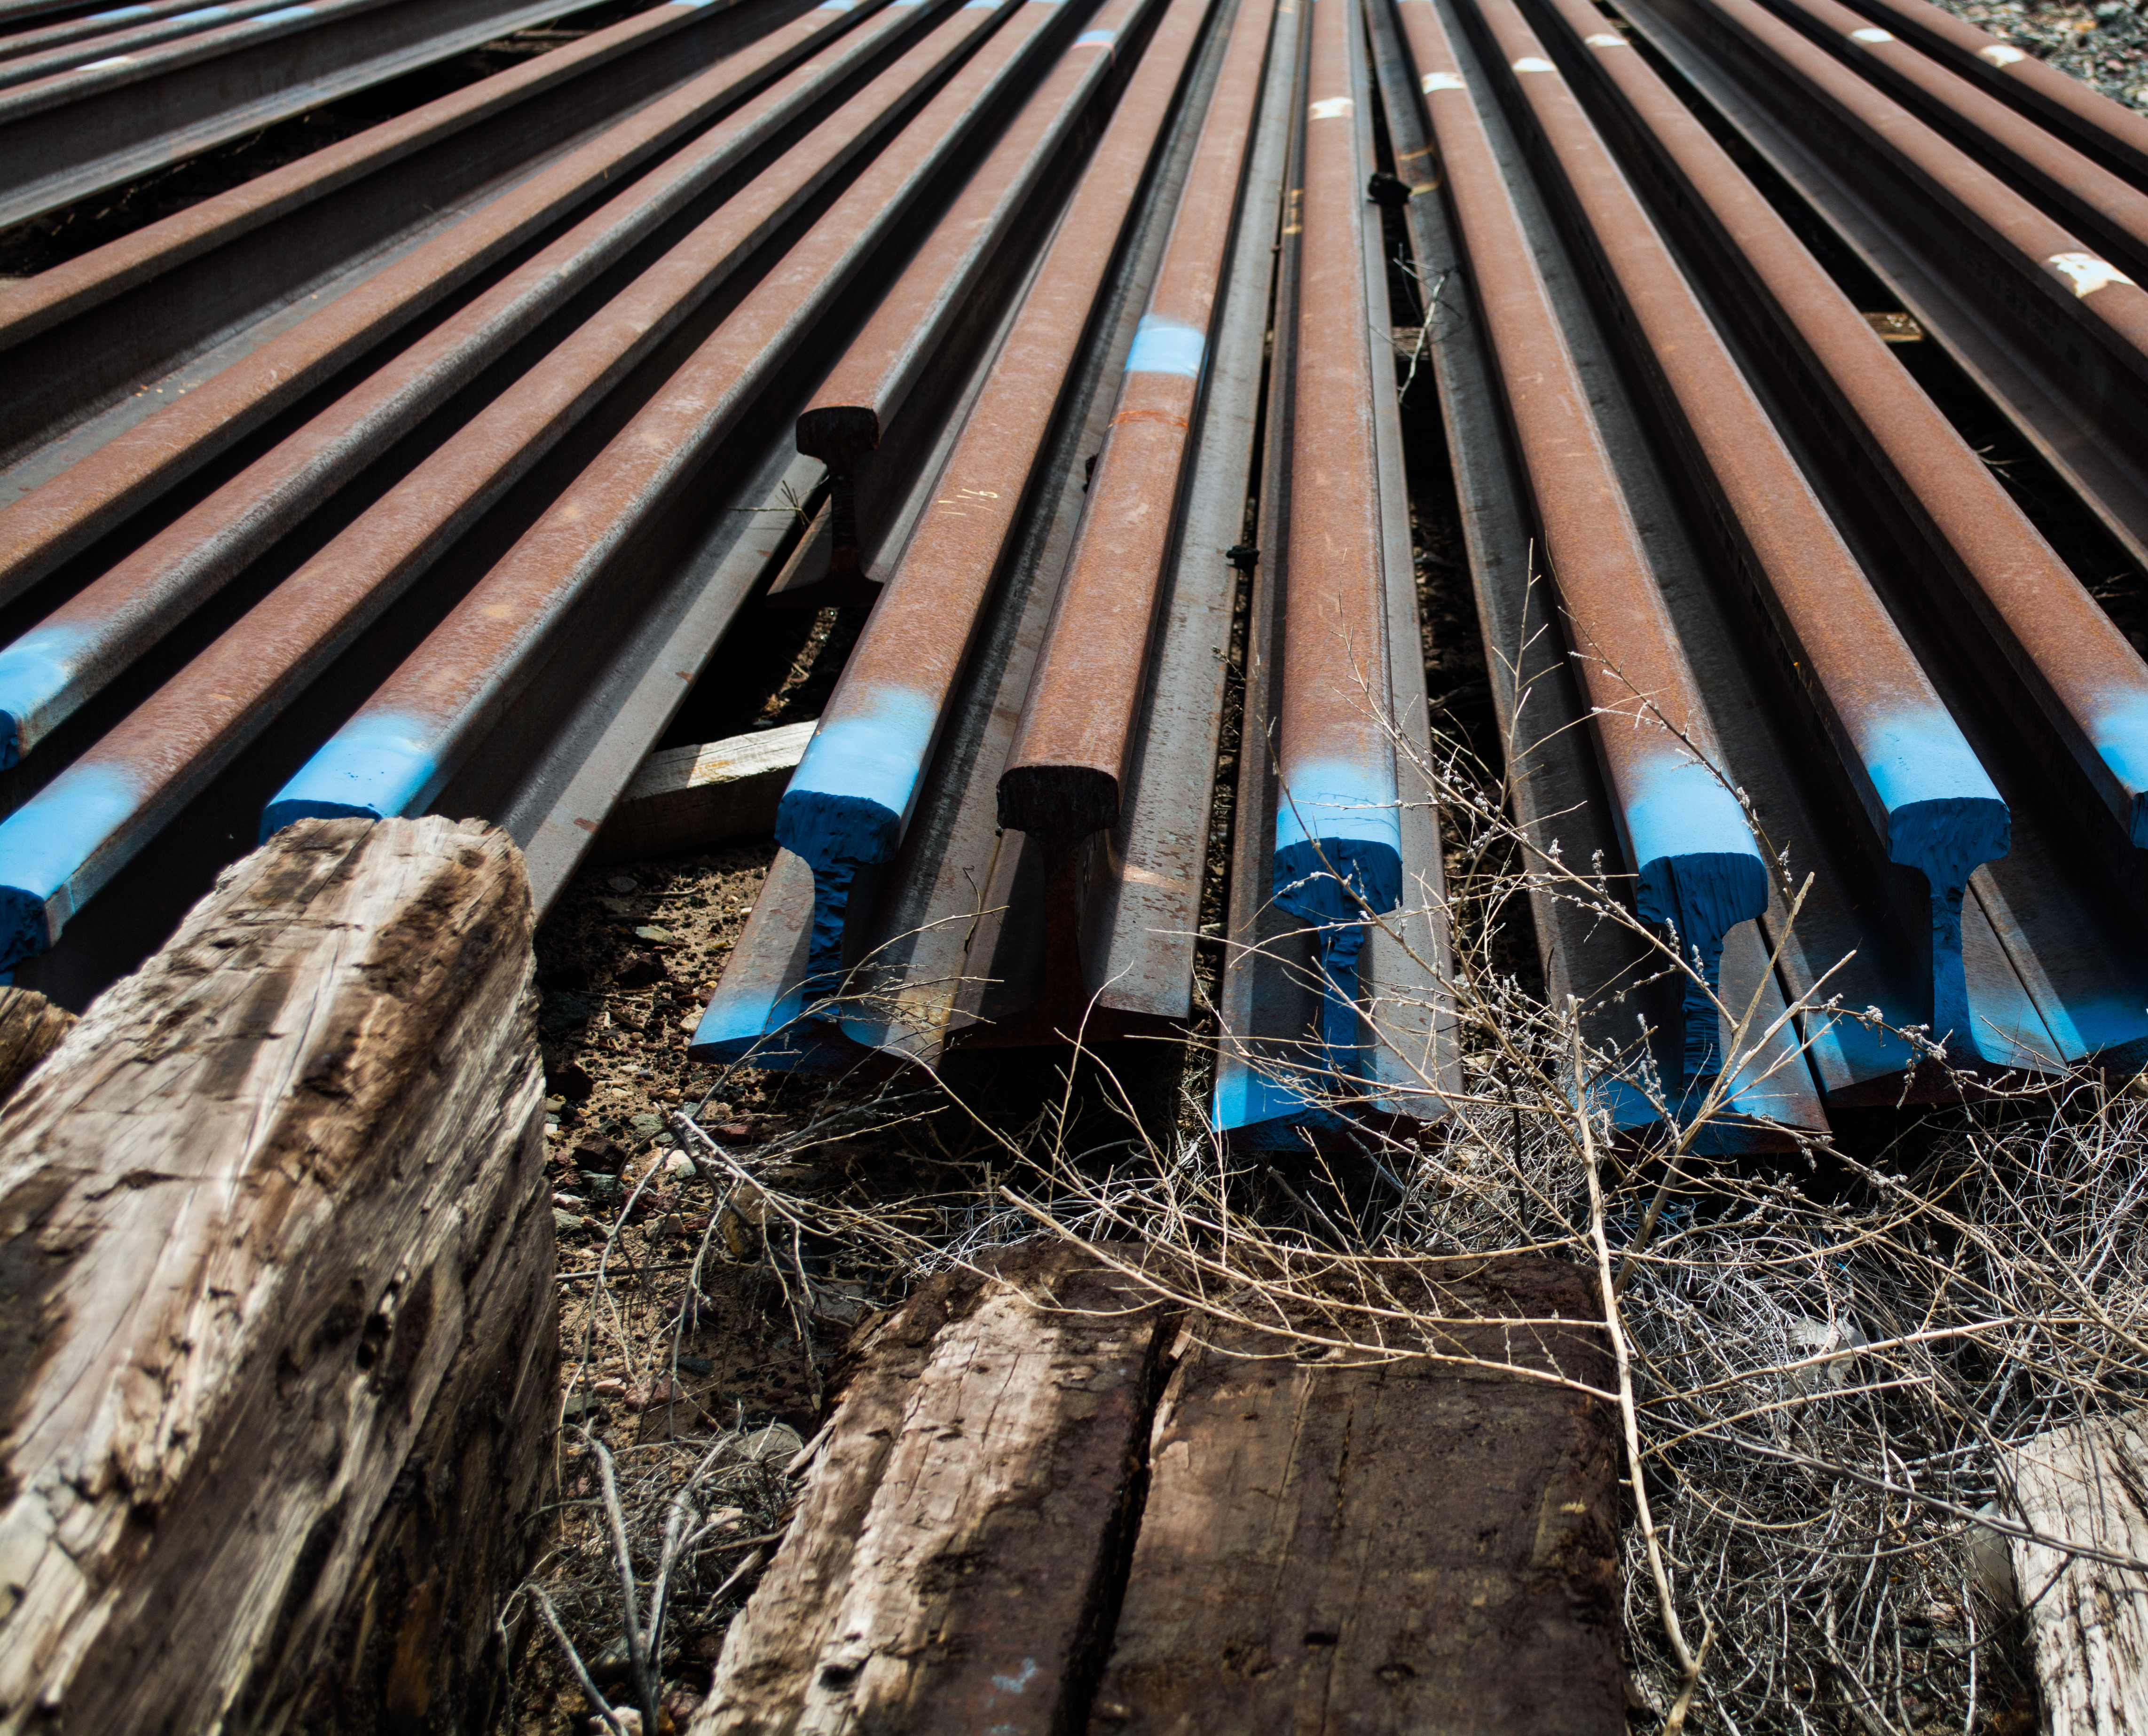
wood, track, material, iron, outdoor structure